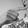
ASL letter: G